Last of the Summer Wine

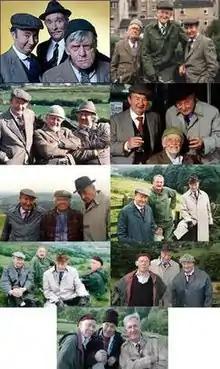
A collage illustrating the different compositions of the main characters during "Last of the Summer Wine"'s 37 year run. From left to right: Series 1–2, Series 3–8 & 12–18, Series 9–11, Series 19–21, Series 21, Series 22–25, Series 26–27, Series 28–29, Series 30–31.

"Last of the Summer Wine" is the longest-running comedy programme in Britain, and the longest running situation comedy in the world. Each series has between six and twelve episodes; most were thirty minutes in length, with some specials running longer. There were 295 episodes and 31 series between 1973 and 2010, counting the pilot, all episodes of the series, specials, and two films.